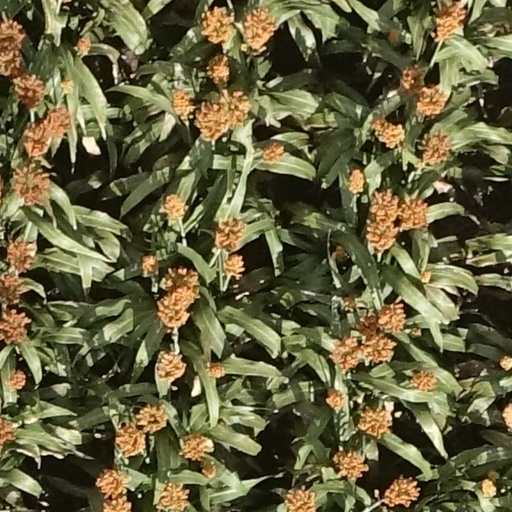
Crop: sorghum